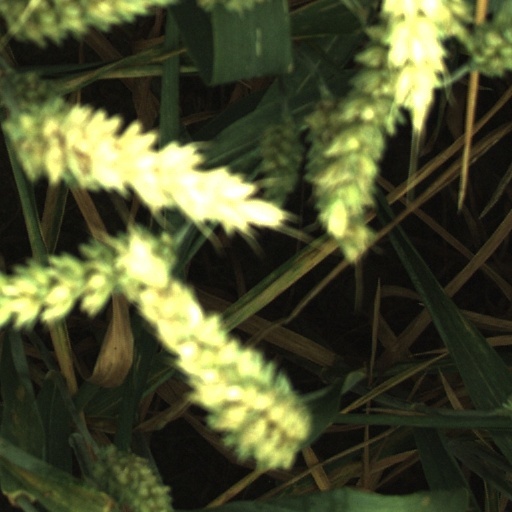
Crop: wheat